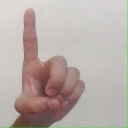
अक्षर: ड